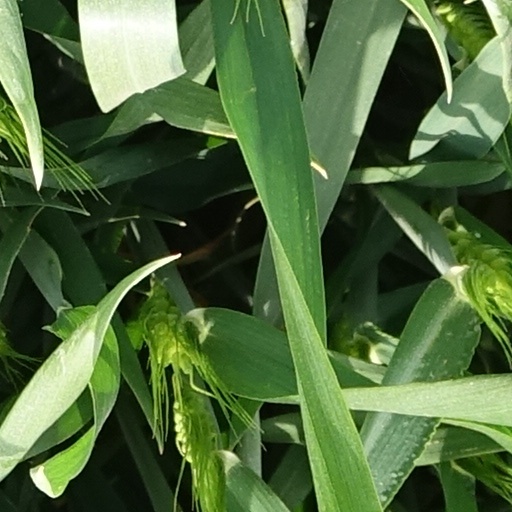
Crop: wheat